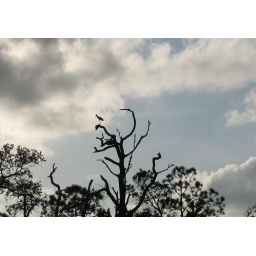
We saw this bird while taking a boat trip around Little Tybee Island, Georgia.